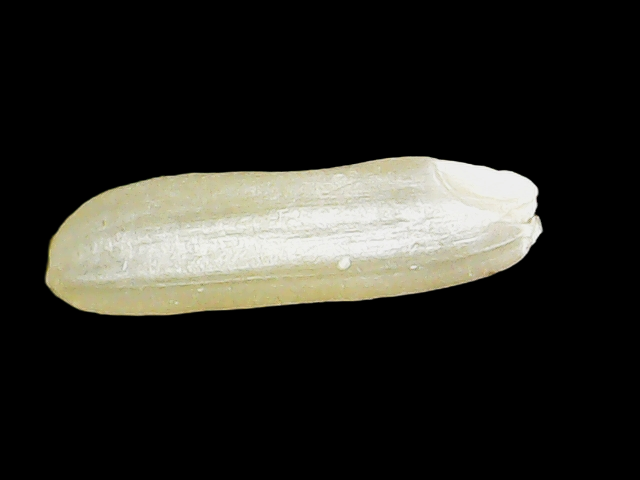
Rice variety: Binadhan16